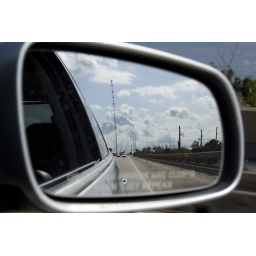
btw, objects in mirror are closer than they appearLet me fly down that highway to anywhere but here.